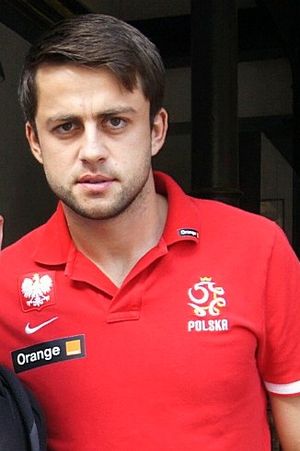
Łukasz Fabiański
Łukasz Fabiański er en polsk fodboldspiller, der spiller som målmand i den engelske Premier League-klub West Ham. Han kom til klubben i 2018 fra Swansea City.